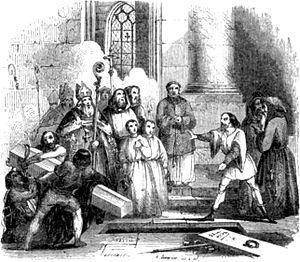
La clameur de haro est une protestation légale et suspensive ayant eu cours en Normandie, et maintenue seulement de nos jours aux îles Anglo-Normandes, par laquelle on somme quelqu’un de comparaître sur-le-champ devant un juge pour se plaindre en justice par action civile du dommage dont on affirme avoir souffert. Ce type de procédure a aussi été pratiqué de façon plus ou moins courante dans la Gascogne médiévale : il s'agit alors du cri de Biafore.
Cette page concerne l'année 1087 du calendrier julien.